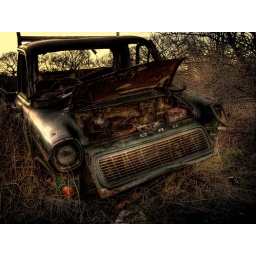
This is an abandoned Ford truck in a scrap yard near my house